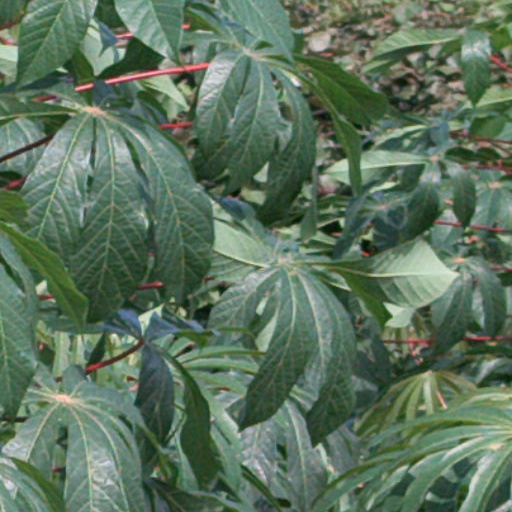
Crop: cassava